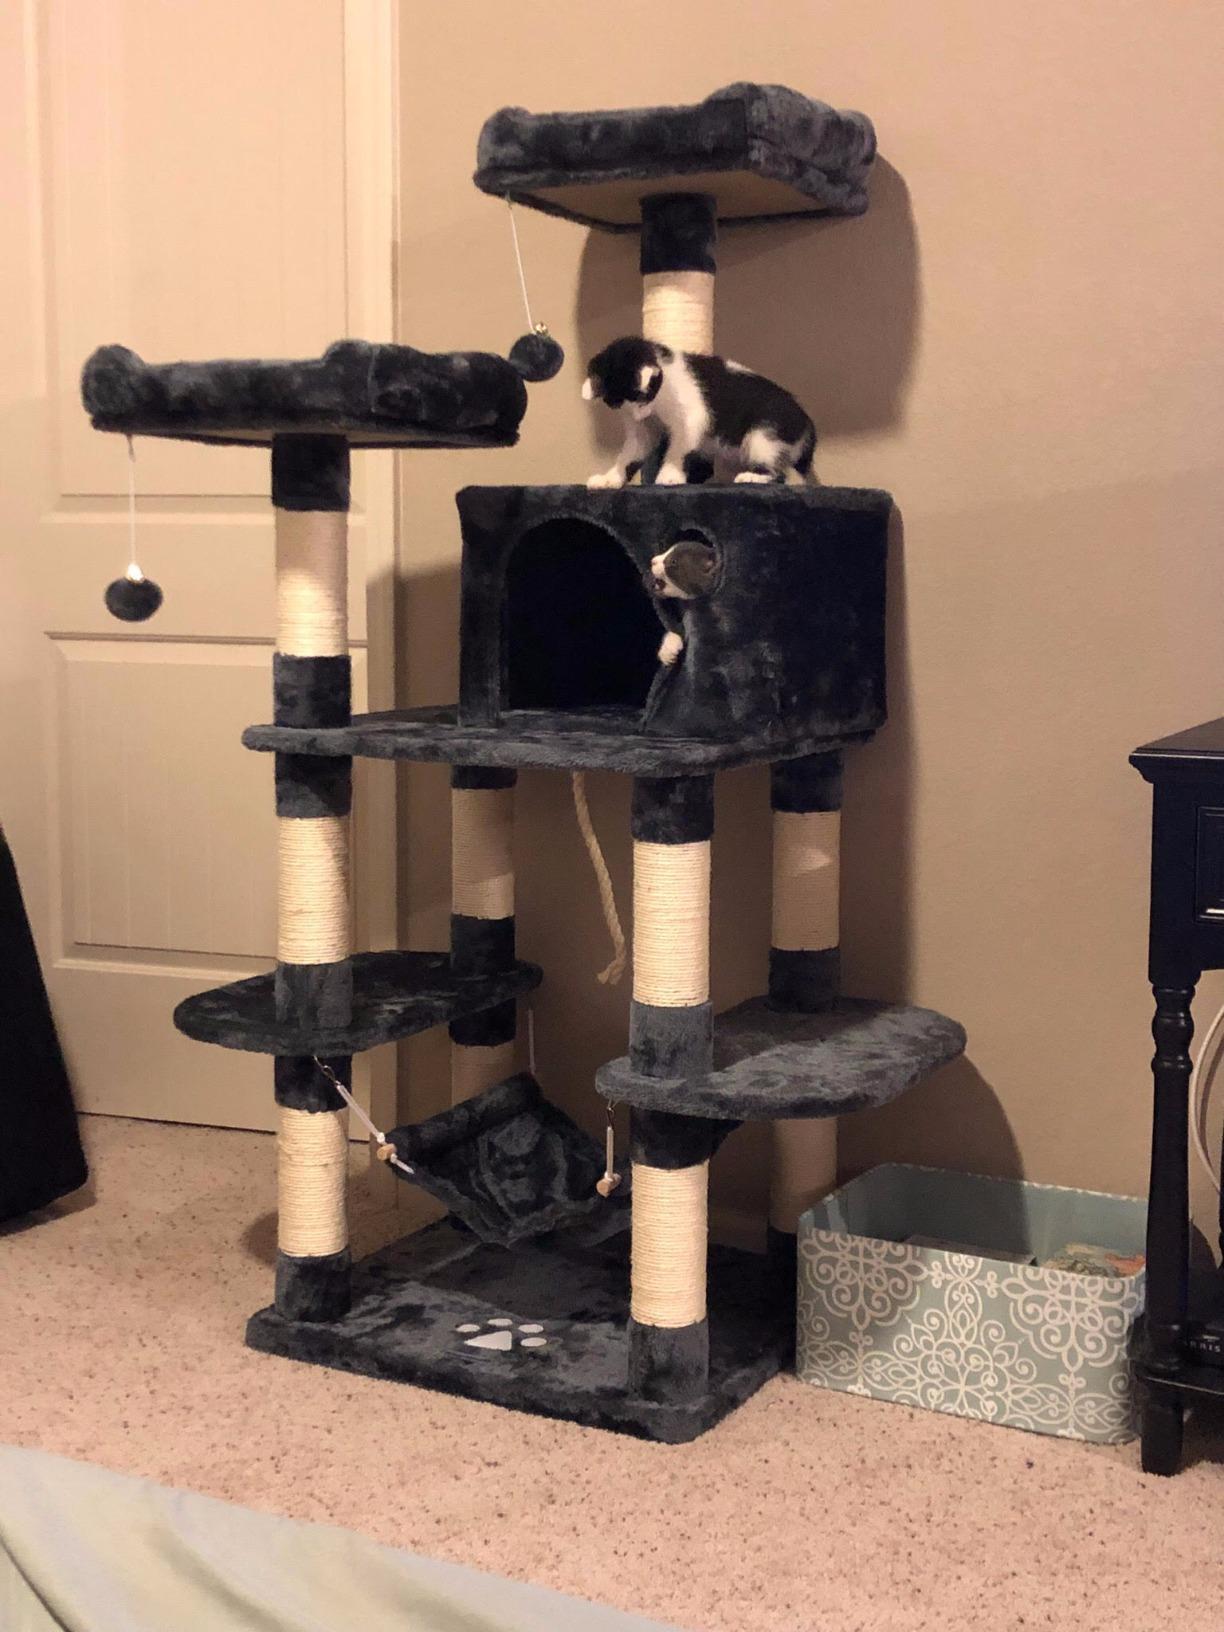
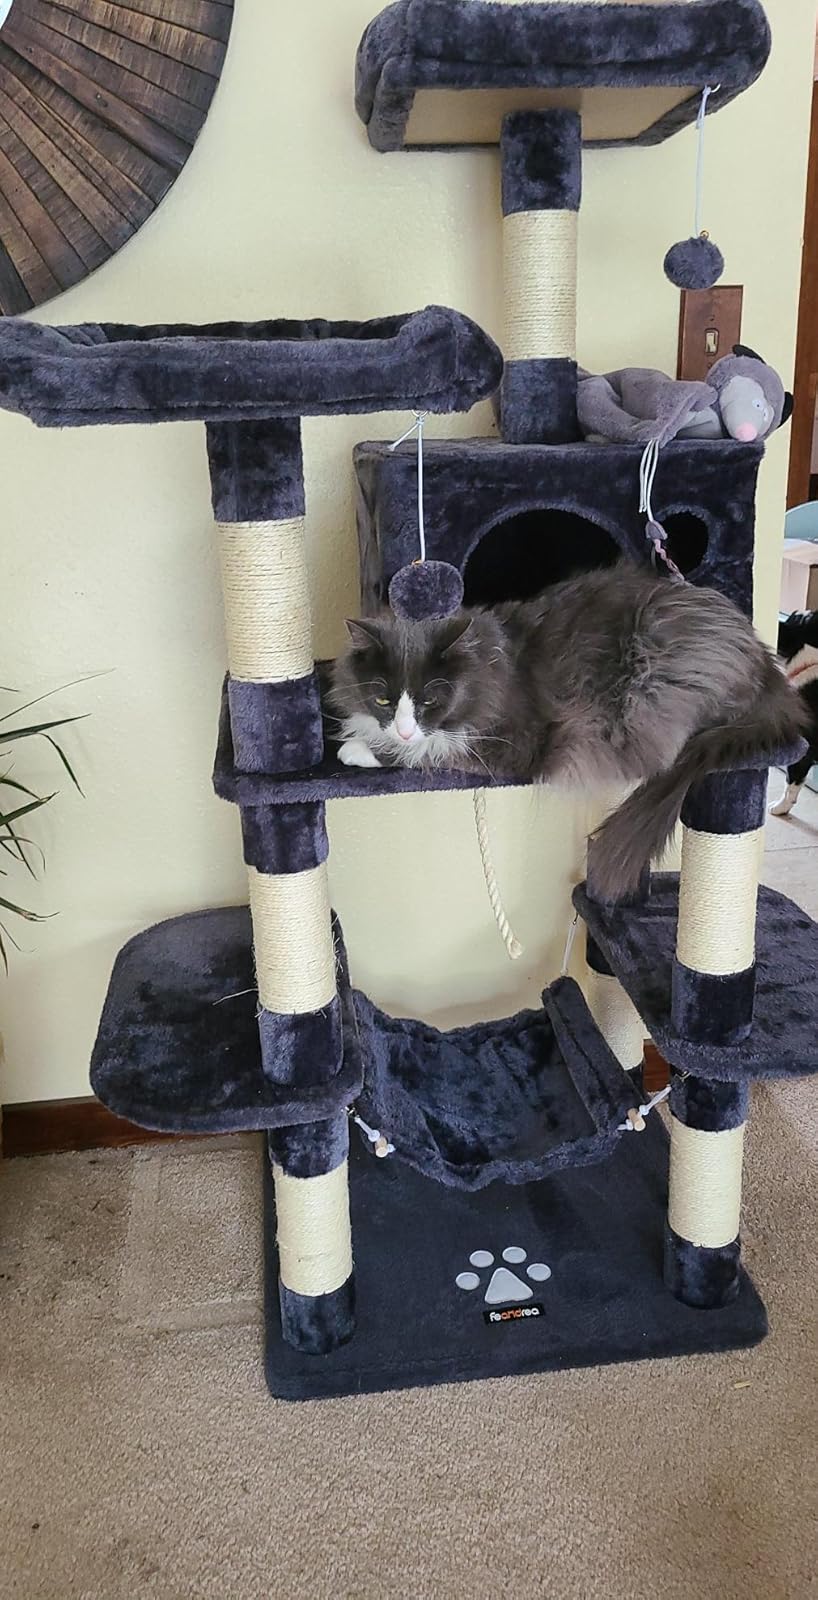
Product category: items_cat tree
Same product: yes